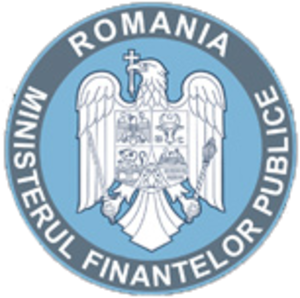
Le ministère des Finances publiques est un ministère roumain. Il est dirigé par Florin Cîțu depuis le 4 novembre 2019.